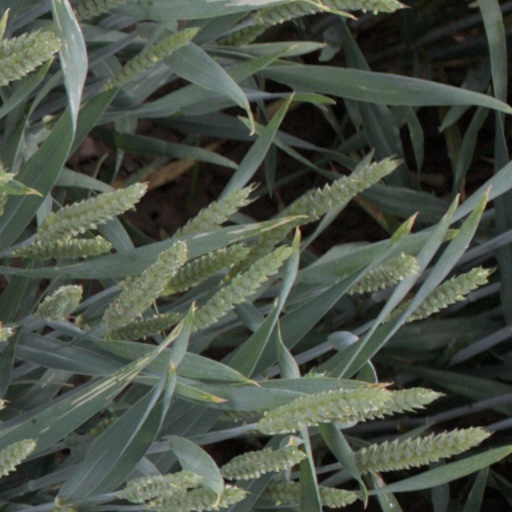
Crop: wheat